Dynasty Warriors: Gundam 2

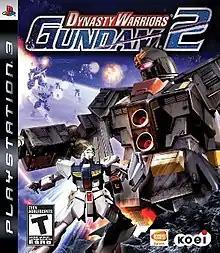
Official North American PS3 cover

Dynasty Warriors: Gundam 2, originally released in Japan as , is a tactical action video game based on the "Gundam" anime series, and the sequel to 2007's "". It is developed by Omega Force and is published by Namco Bandai Games in Japan and North America, and Koei in PAL regions. The game was released in Japan on December 18, 2008, with a North American release on April 21, 2009, and a European release April 24, 2009.